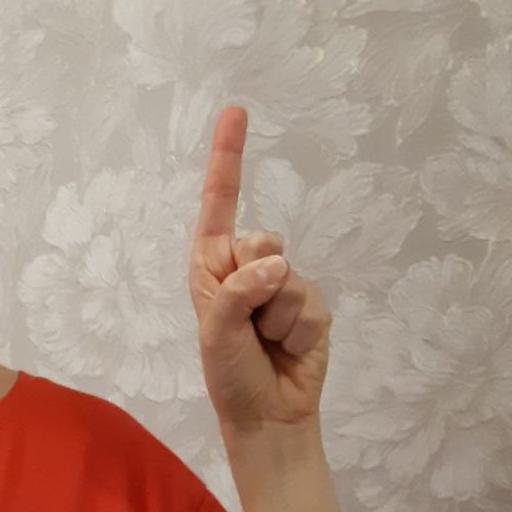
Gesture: one